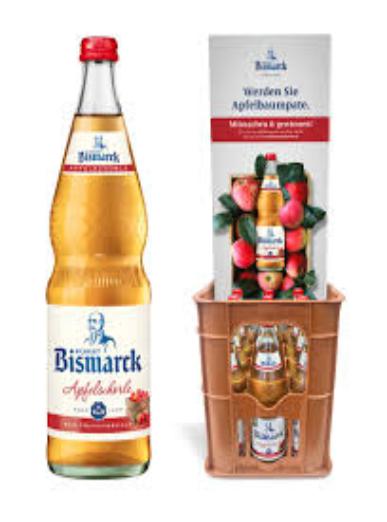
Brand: Furst Bismarck
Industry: Food